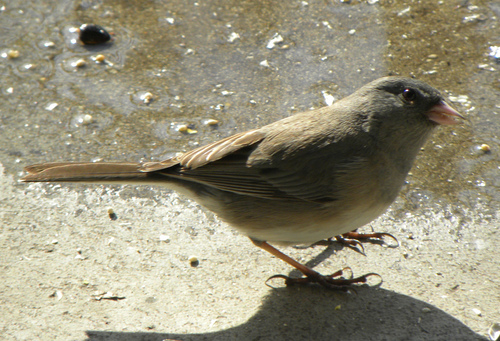
light colored grey bird that's white on the bottom, black around the eyes with a orange beak.
this is a brown bird with a grey head and a pointed orange beak.
a small bird covered in mostly light brown feathers. the wings and rectrices are a bit darker, and the stomach almost white. the beak is small and pale yellow. the eye is blue colora small grey bird with a long tail, and pale orange/peach bill and orange feeta brown bird with toes that curl down and pointed beak.
this bird has wings that are grey with a short orange beaka small faded black bird sparrow like with light yellow legs and and a faded orange brownish sharp beak.
this bird has wings that are black and has a white belly
this bird has a light beige belly with a dark tan body. the beak is short and slightly pink.
a bird that has a wide belly, a long tail, narrow legs, a small head, and a short pointy beak.
Species: Dark Eyed Junco